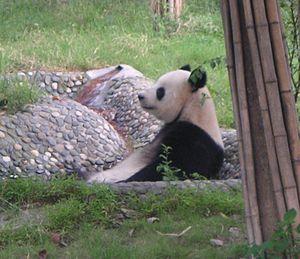
Le Centre de recherche sur le Panda géant de Chengdu est un organisme à but non lucratif consacré à l'étude et la reproduction en captivité du panda géant. Il est situé à Chengdu, dans la province du Sichuan, en Chine.